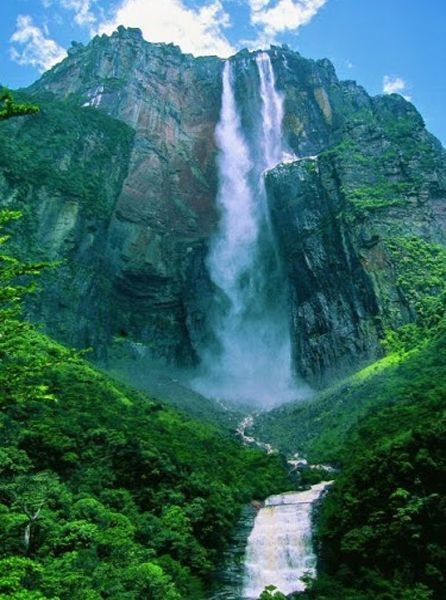
Landmark: Angel Falls